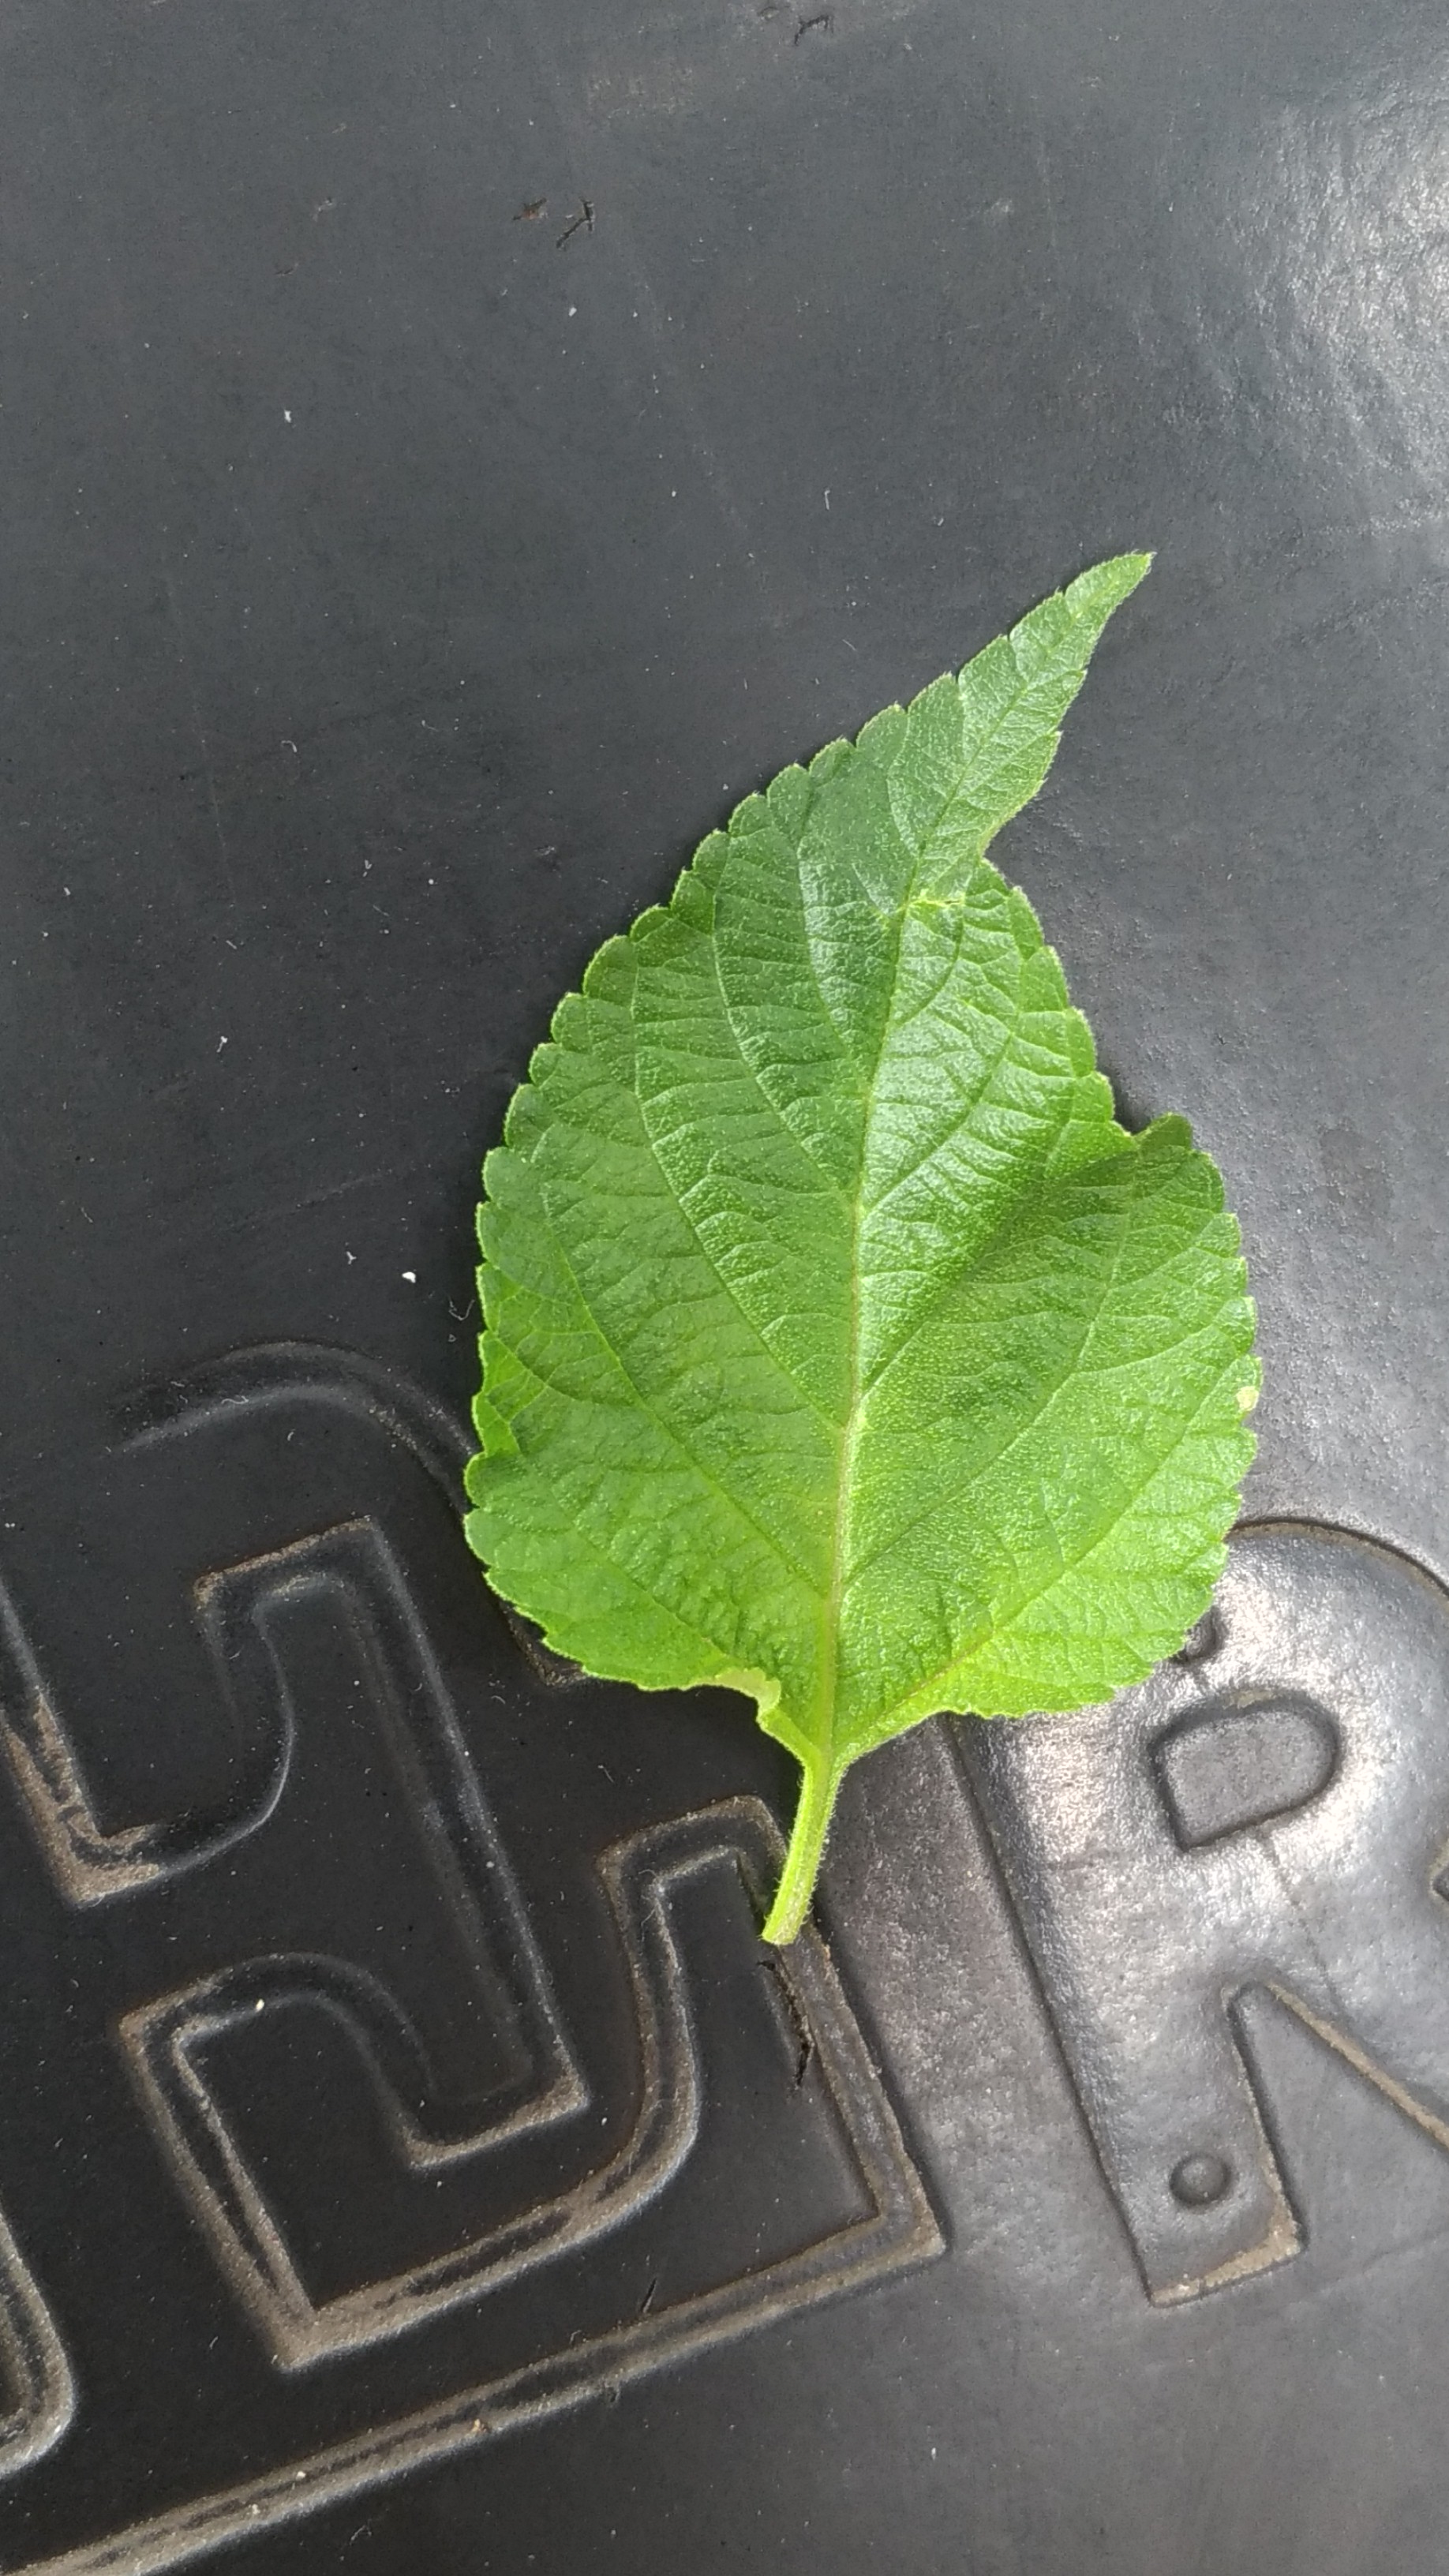
Plant: Lantana